Tatsuya Tsubakihara

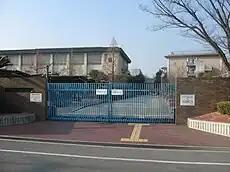
The Hirataka Nagisa High School, which Tsubakihara attended while competing in K-1 Koshien

At the age of 13, Tsubakihara participated in the Kyoken Junior Kickboxing tournament. He would win the Kyoken Middleweight title with decision victories over Taiga Imanaga and Taiki Kiyama in the semifinals and finals respectively. He would go on to defend his title three times, all three times against Taiga Imanaga. The first two title defenses ended in split decisions, after an extra round was fought, while Tsubakihara managed to defeat Imanaga by unanimous decision in his third title defense.